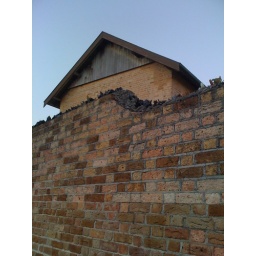
The walls around the historic Albany Gaol are lined with shards of glass